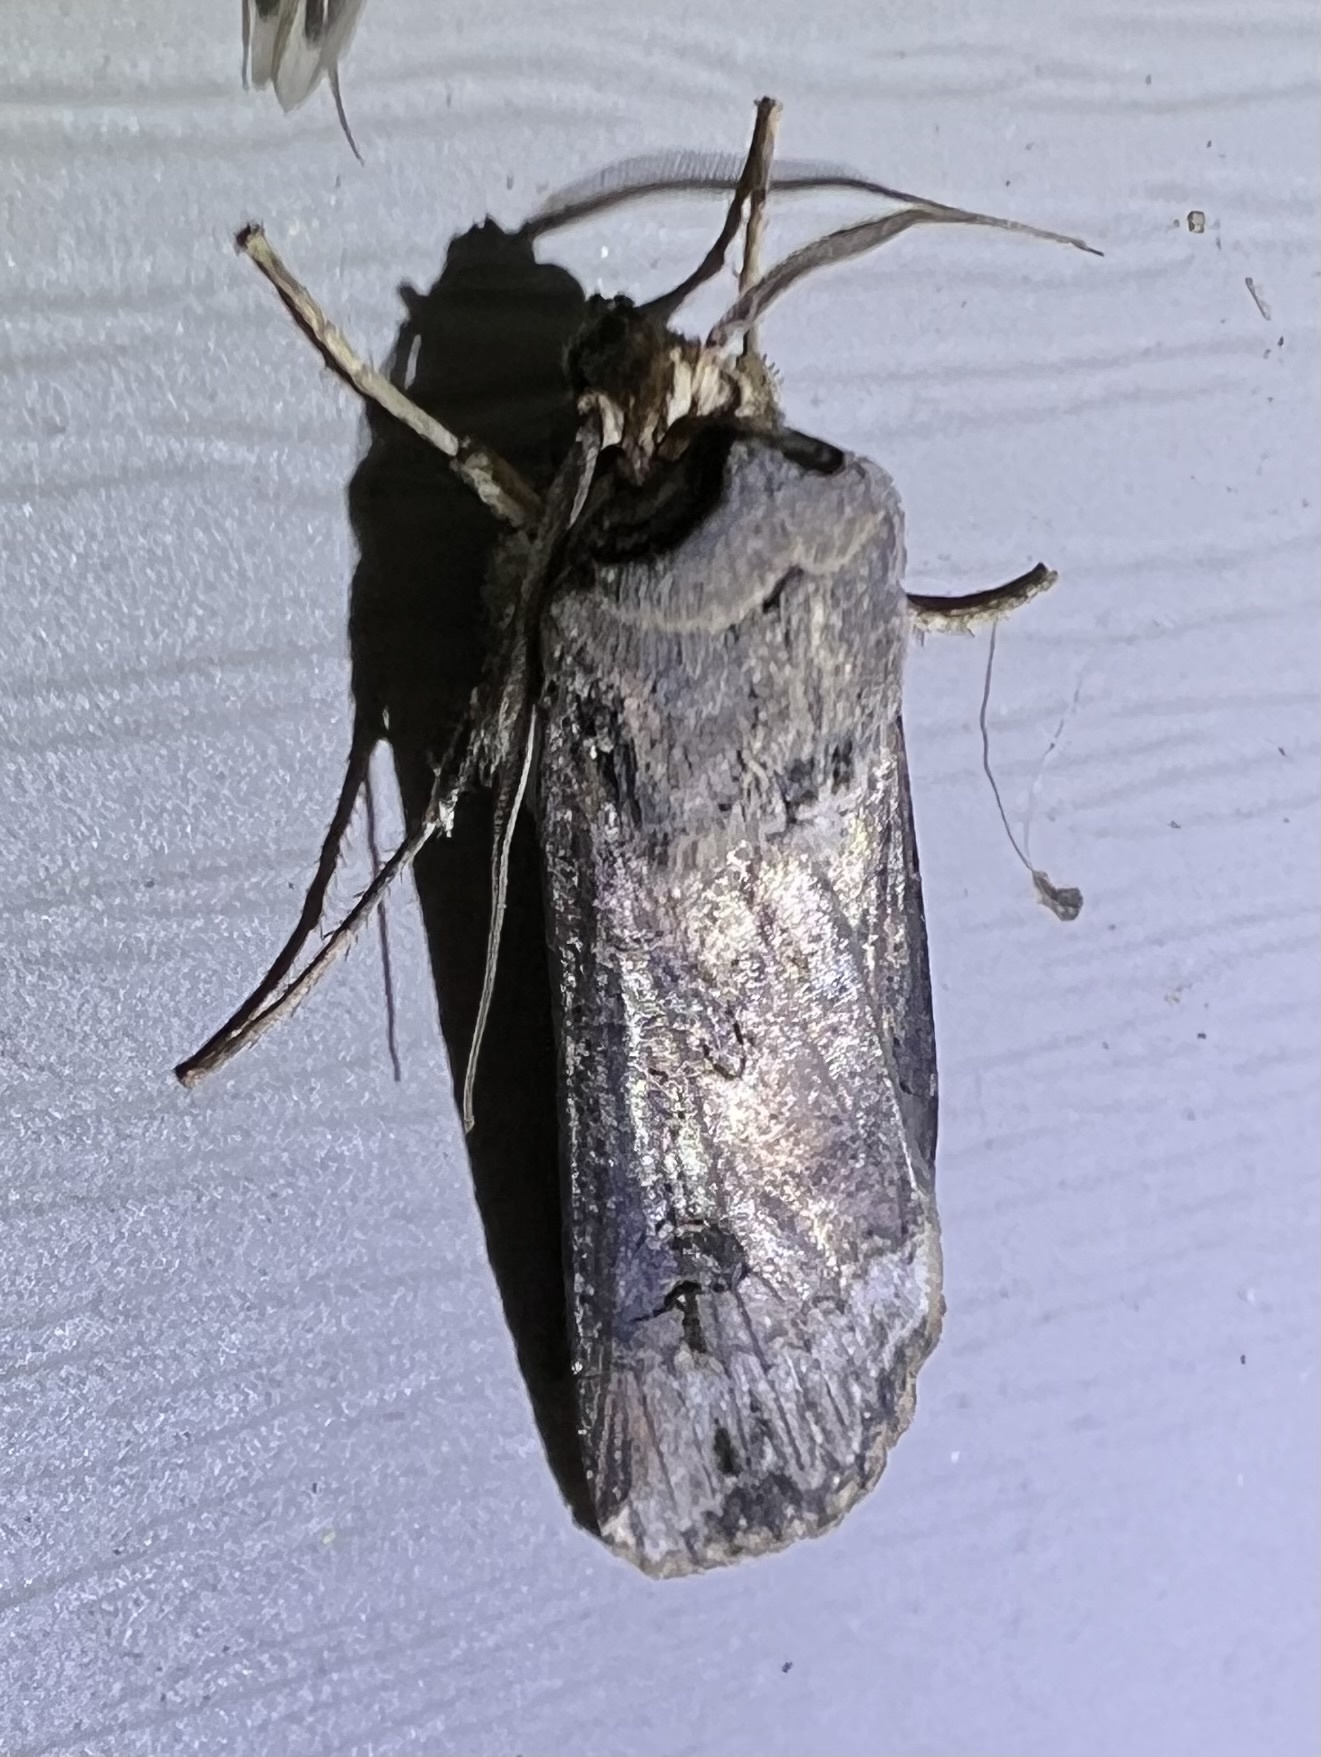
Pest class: cutworms